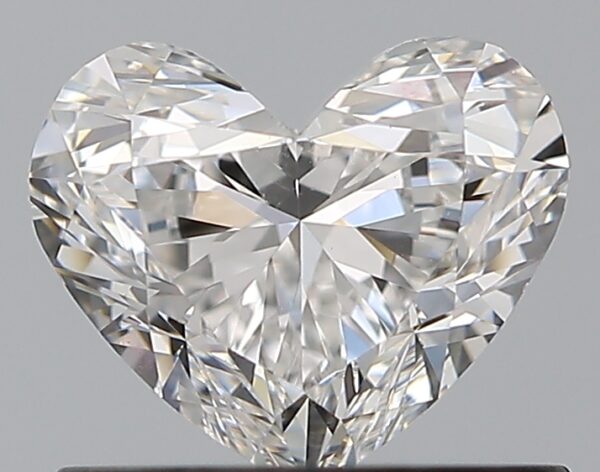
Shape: heart
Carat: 0.7
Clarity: SI1
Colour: F
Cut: EX
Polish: VG
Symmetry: VG
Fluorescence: M
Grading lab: GIA
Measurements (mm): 5.21 x 6.21 x 3.58